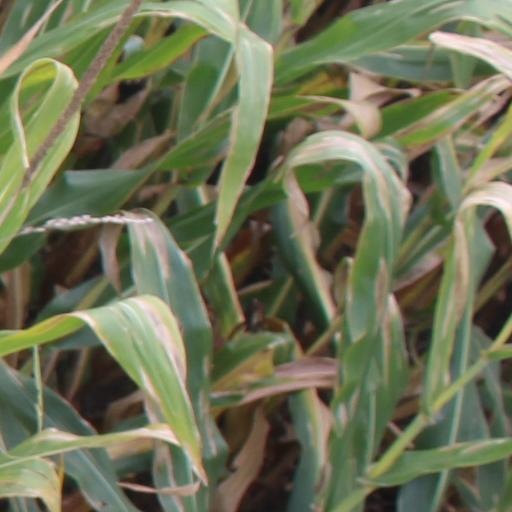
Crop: maize; corn